Rugby union in Kenya

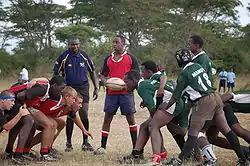
Rift Valley Academy take on Mang'u High School in a Prescott Cup game.

The KRFU also oversees Kenyan schools rugby, including the Prescott Cup for the most elite teams, and the Damu Pevu shield for the second level of teams (and second XV). In 1990, Rugby 15s was admitted as formal sport in secondary schools around the country and in 2008 it was admitted as a primary school sport. Rugby Sevens was admitted as a formal sport in secondary schools in 2004.